Sumner Paine

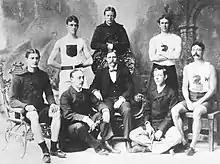
Paine, seated second from left, with other members of the 1896 Olympic team

The Paine brothers used Colt revolvers in the 25 metre military pistol event, these pistols were superior to the arms used by their opponents, and the brothers had little difficulty winning the top two spots. Sumner finished second with 380 points on 23 hits (of 30 shots) to John's 442 points on 25 hits. The next closest shooter (Nikolaos Morakis from Greece) scored only 205 points.